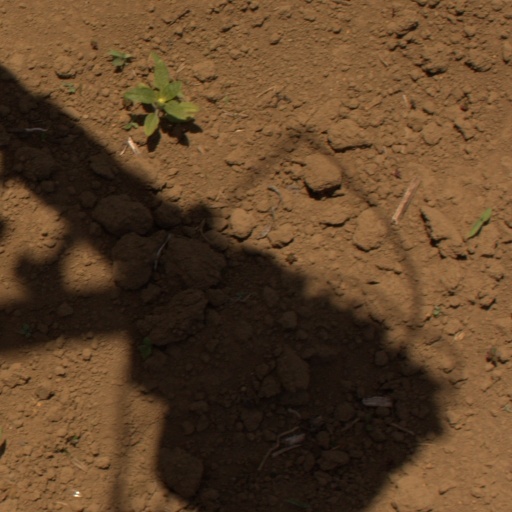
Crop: Jerusalem artichoke